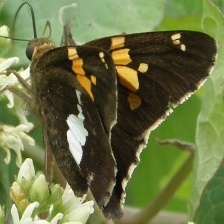
Species: SILVER SPOT SKIPPER